Warren Stormes Hale

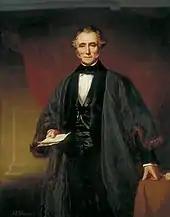
John Robert Dicksee: "Portrait of Warren Stormes Hale", 1853

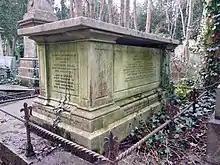
Family grave of Warren Stormes Hale at Highgate Cemetery

Warren Stormes Hale (1791–1872) was Lord Mayor of London and founder of the City of London School.